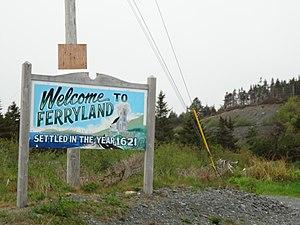
Férrillon ou Forillon est une municipalité de la péninsule d'Avalon dans la province de Terre-Neuve-et-Labrador au Canada.